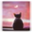
Label: cat